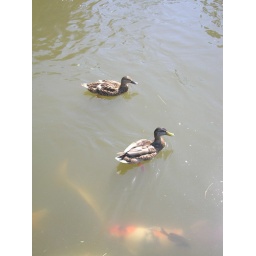
Happy little ducks in a lake by the Flat Bridge of the Japanese Garden. St. Louis, MO. August 30, 2007